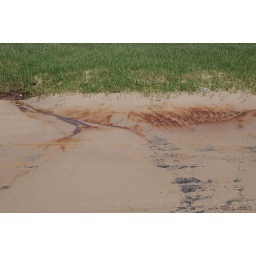
oil on in grass across the street from waterfront_7057 web